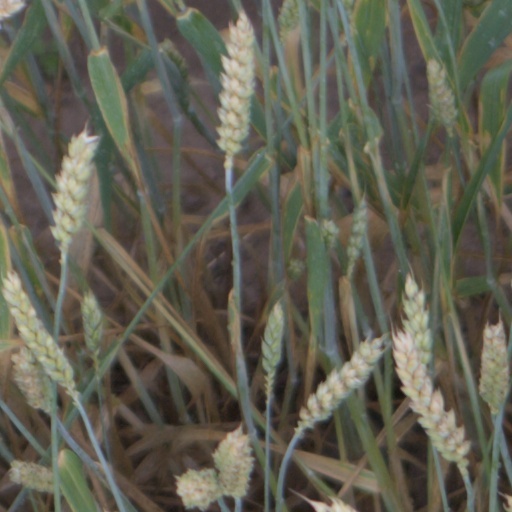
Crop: wheat